Pete Buttigieg

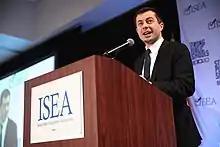
Buttigieg speaking to the Iowa State Education Association in 2020

After the 2021 birth of his twins, Buttigieg took a parental leave. This became a point of prominent criticism and ridicule from conservative and Republican figures. Some political analysts have noted homophobic tones to the attacks on Buttigieg's decision to take a parental leave. After conservatives criticized him for taking a paternity leave, Buttigieg declared that he would not apologize for "taking care of my premature newborn infant twins. The work that we are doing is joyful, fulfilling, wonderful work." According to his department, Buttigieg had been on paid leave since mid-August 2021, where for a month he was "mostly offline except for major agency decisions and matters that could not be delegated", and he "has been ramping up activities since then", making many media appearances in early October 2021. The White House had approved Buttigieg's leave.